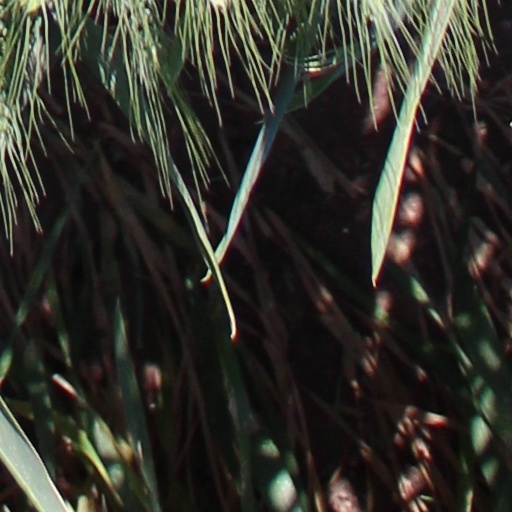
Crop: wheat